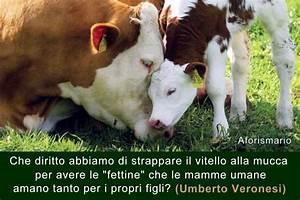
cow